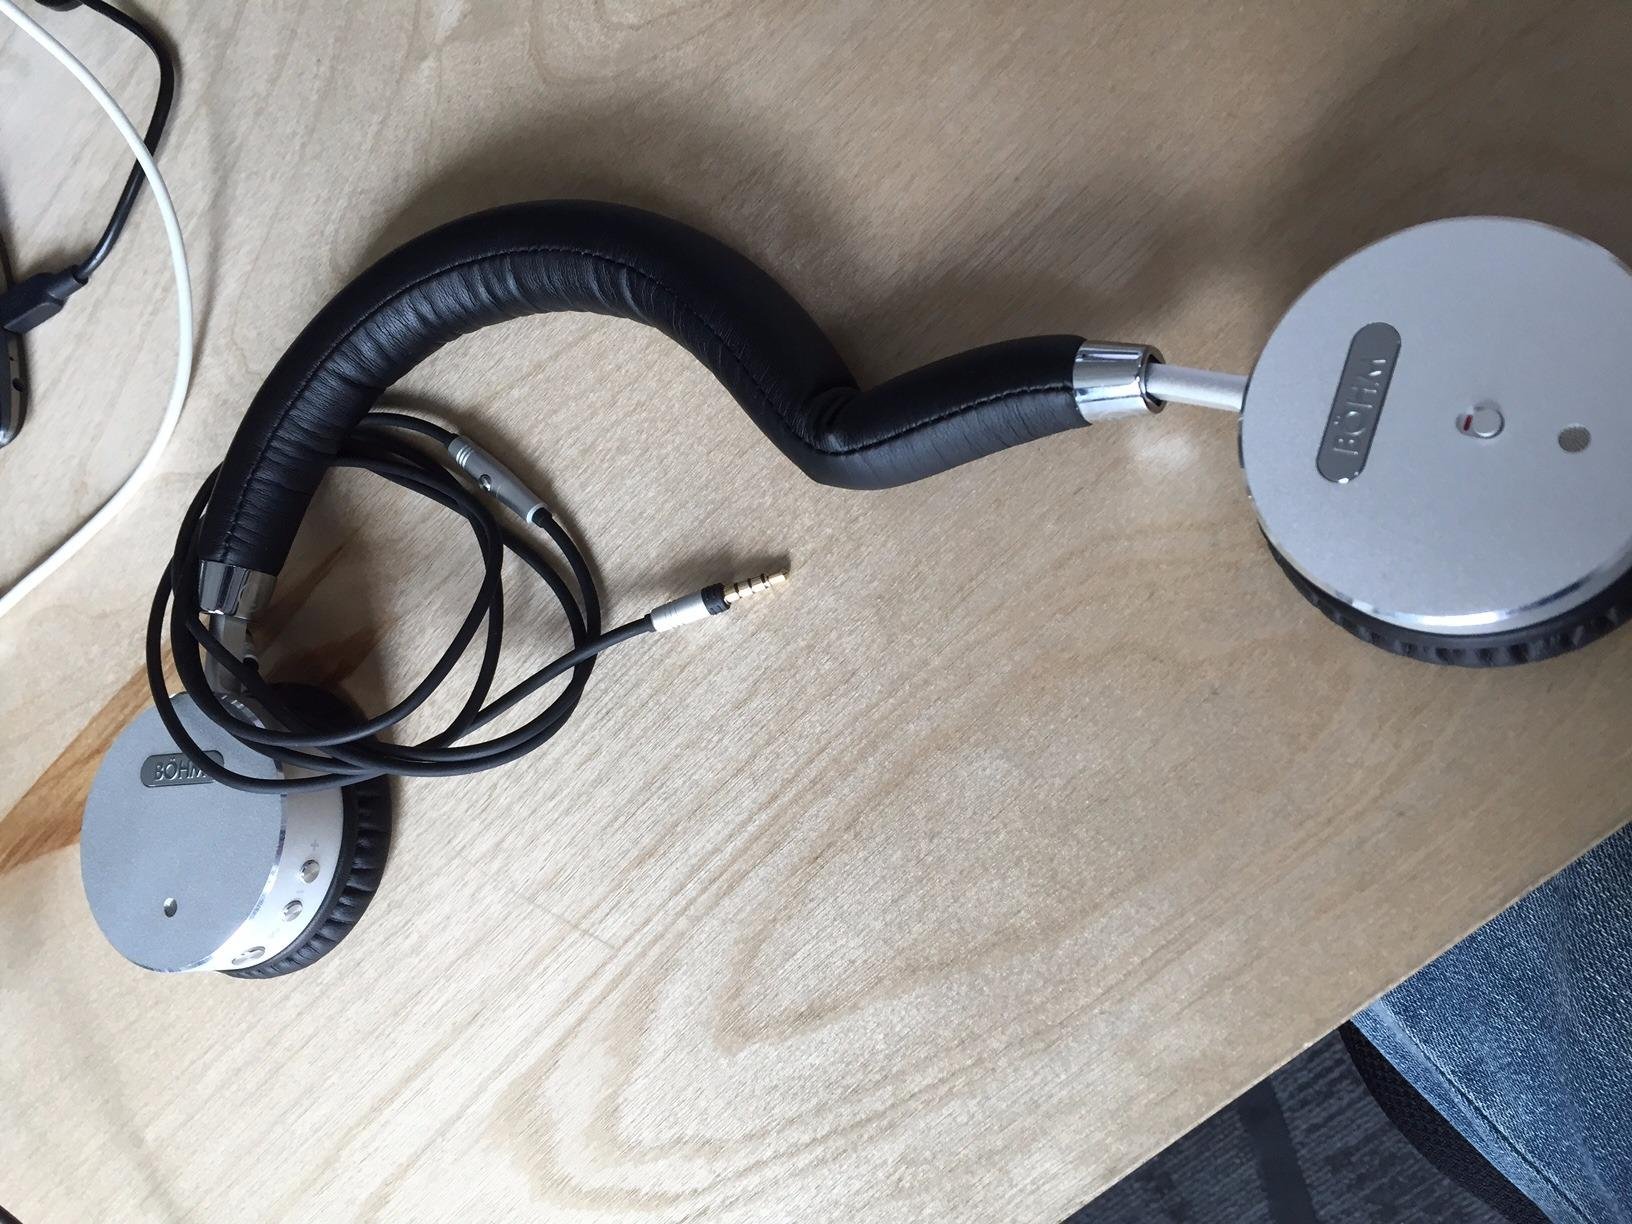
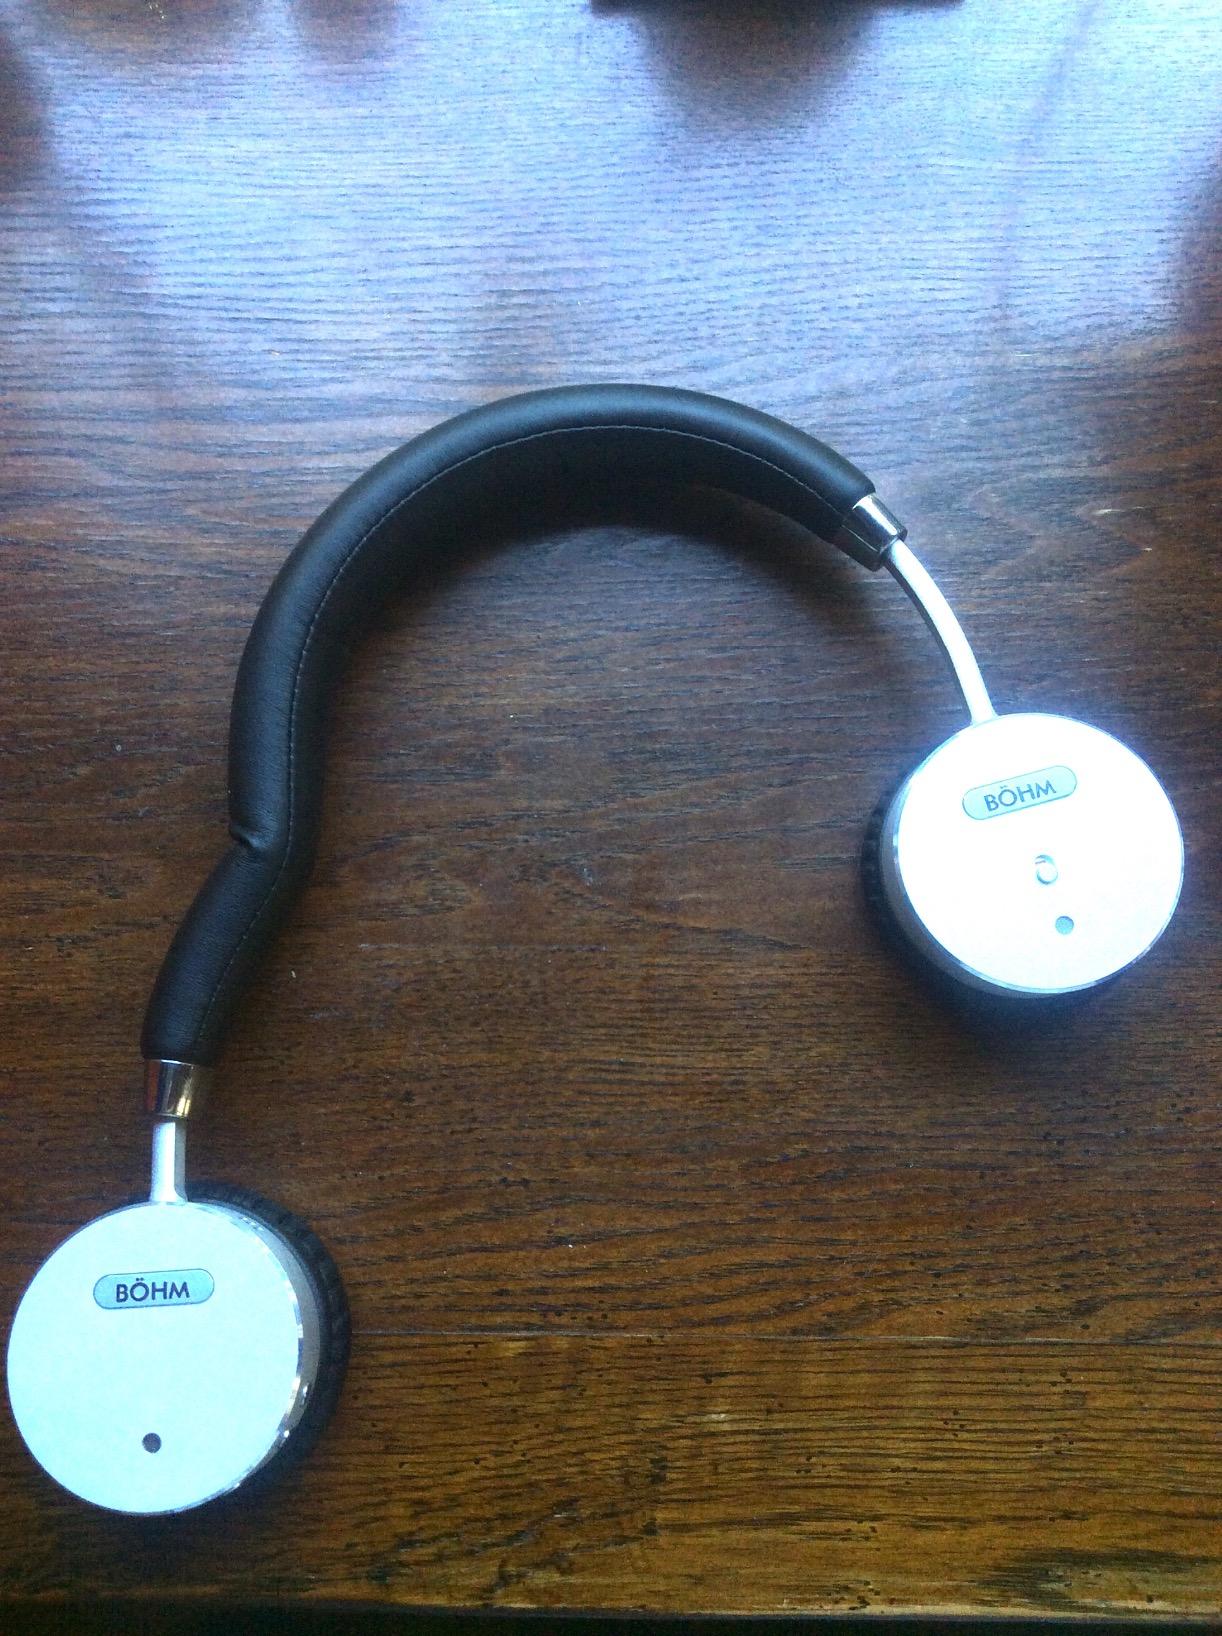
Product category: headphones
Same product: yes